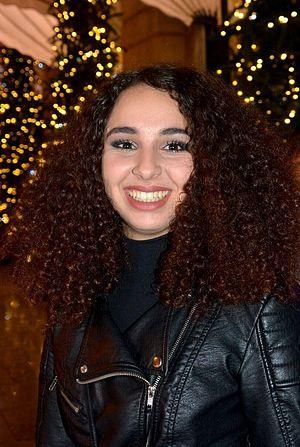
Baya Medhaffar au dîner des révélations des César du cinéma
Baya Medhaffar, née le 14 avril 1995, est une actrice et chanteuse tunisienne.